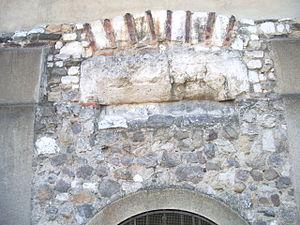
Voute, vestige de l'église saint-Irénée originelle (5ieme siècle)
L'église Saint-Irénée, à Lyon, située sur les hauteurs de Lyon dans le quartier de Saint-Irénée, est, pour sa partie basse, l'une des plus anciennes de France.